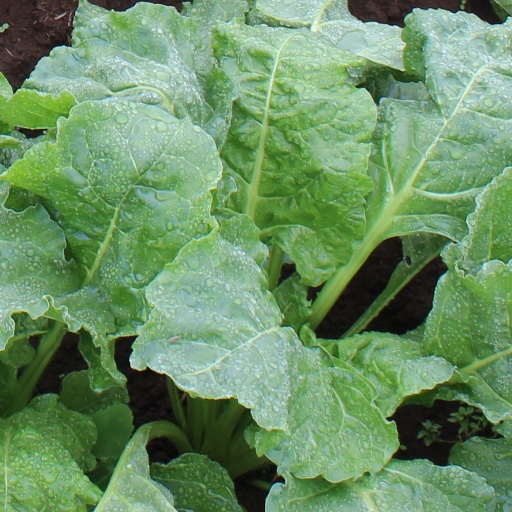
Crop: sugar beet